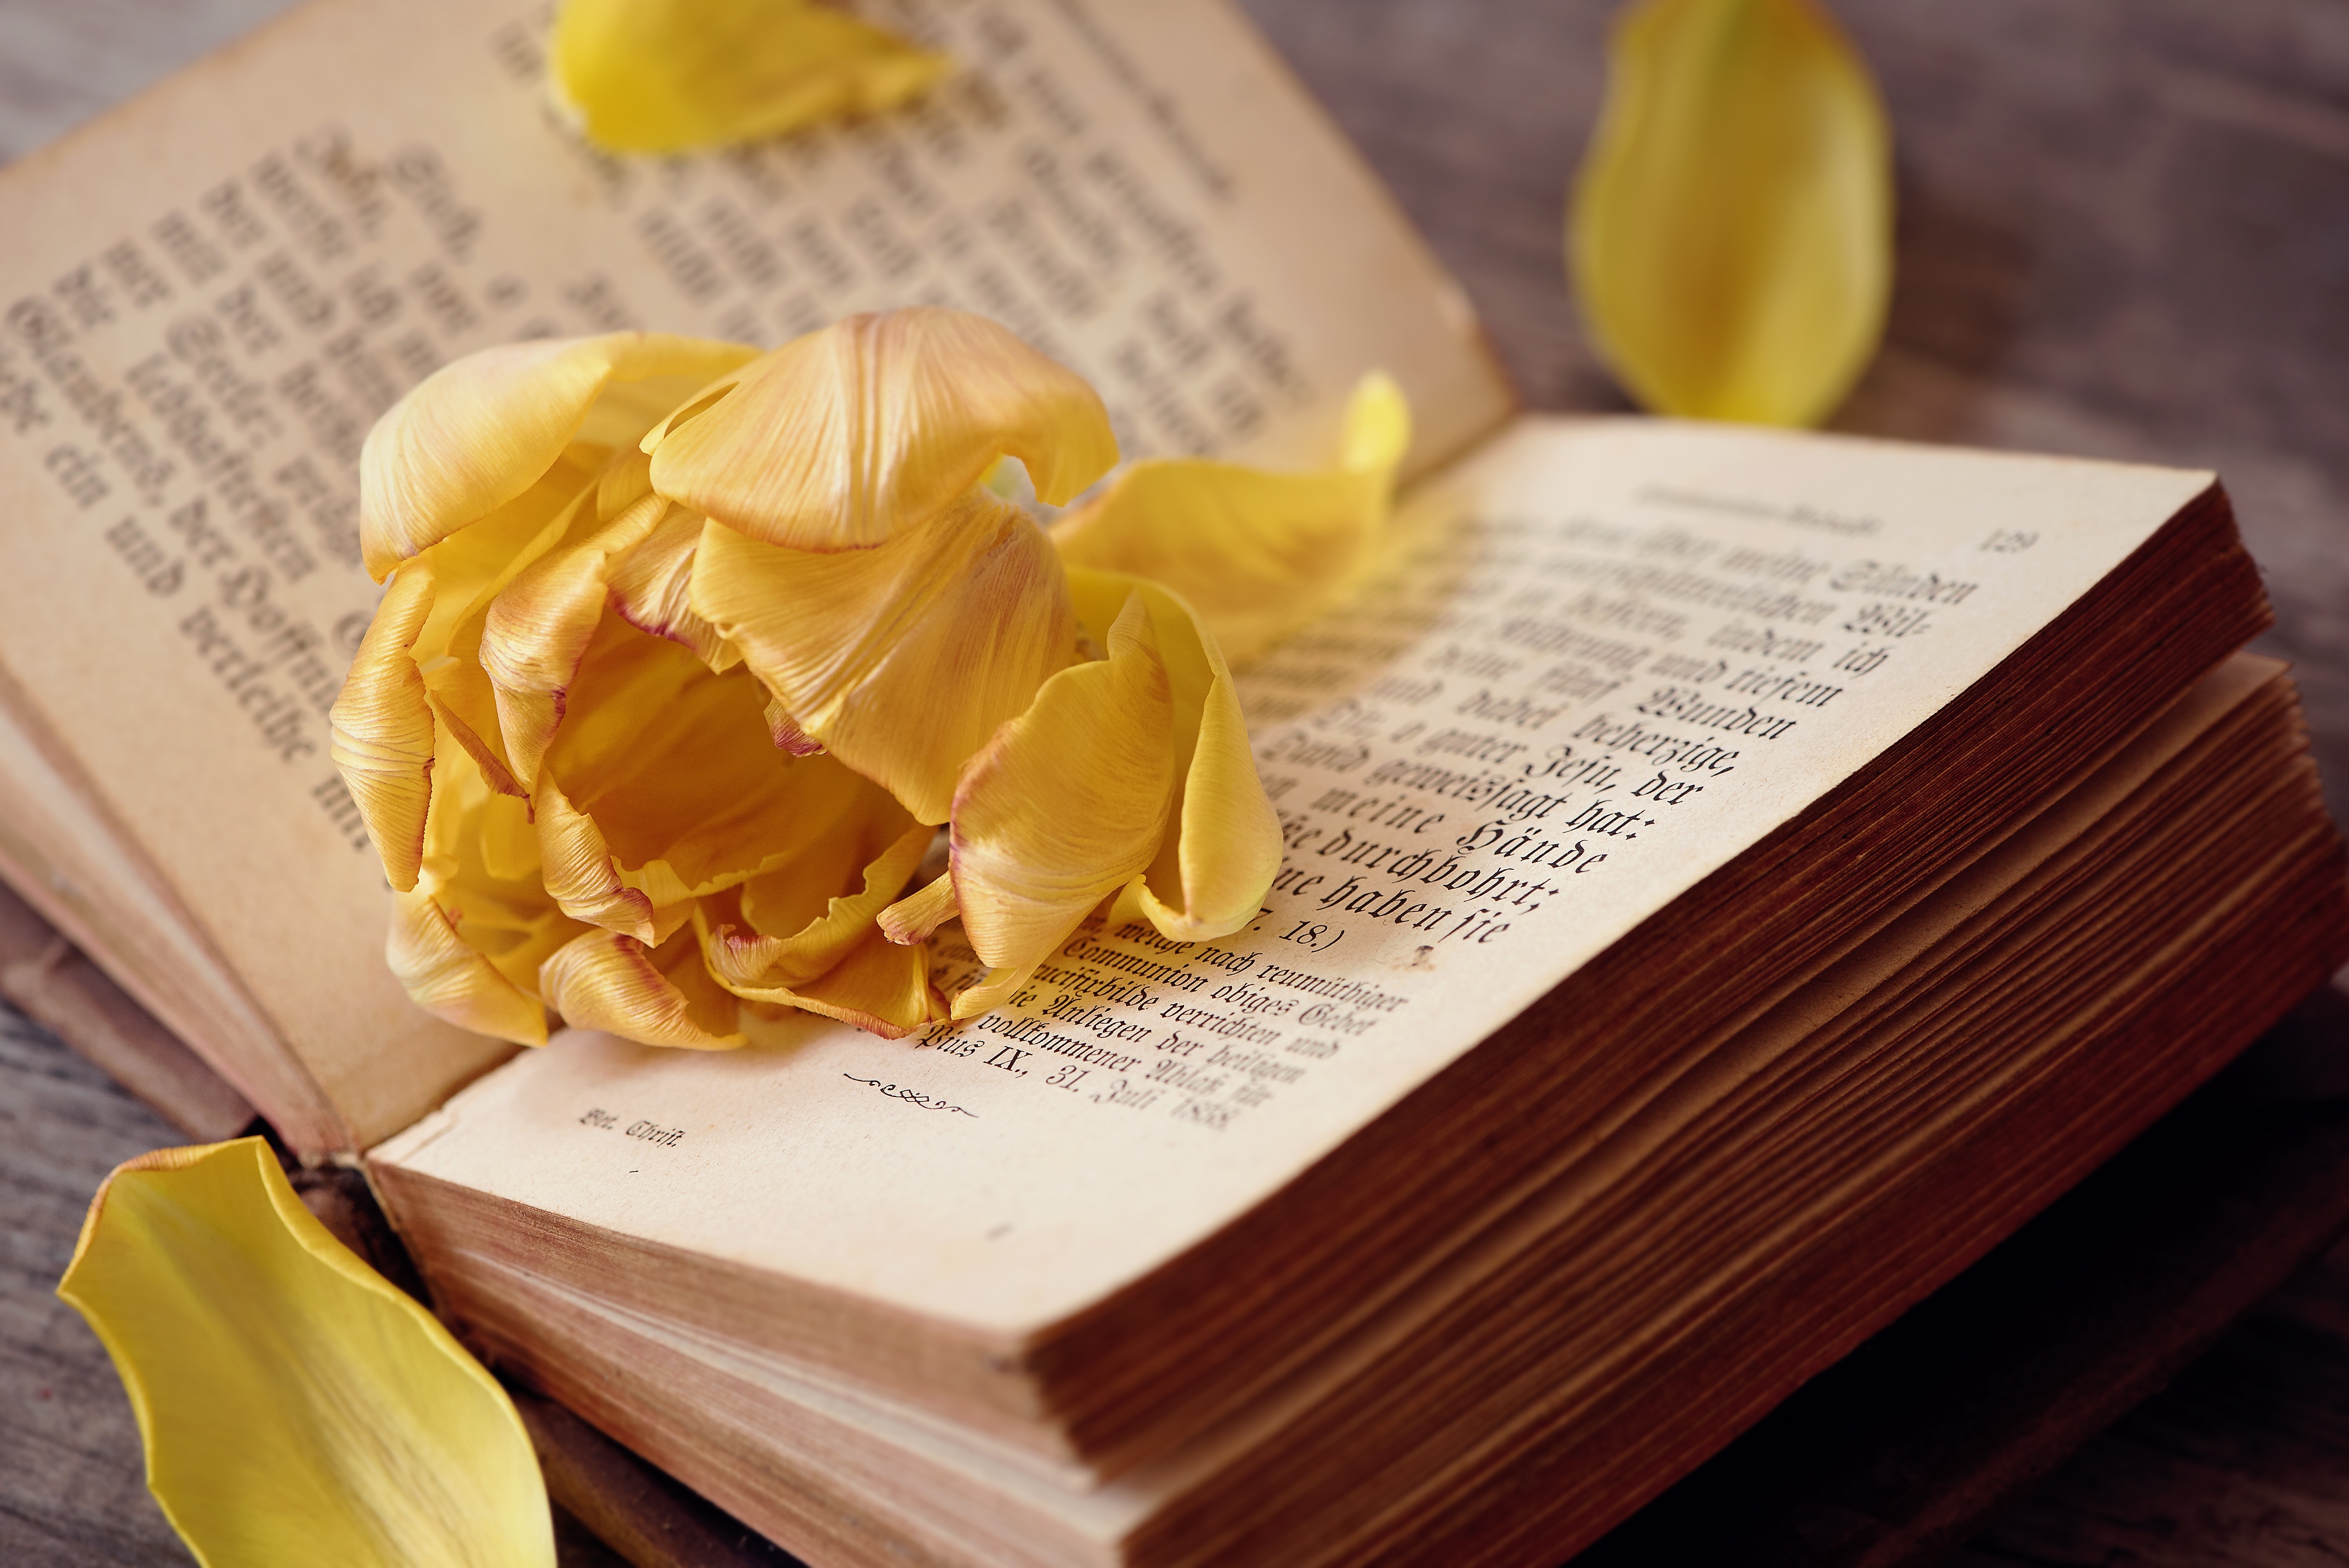
blossom, book, flower, petal, bloom, tulip, yellow, close, font, petals, carving, book pages, yellow orange